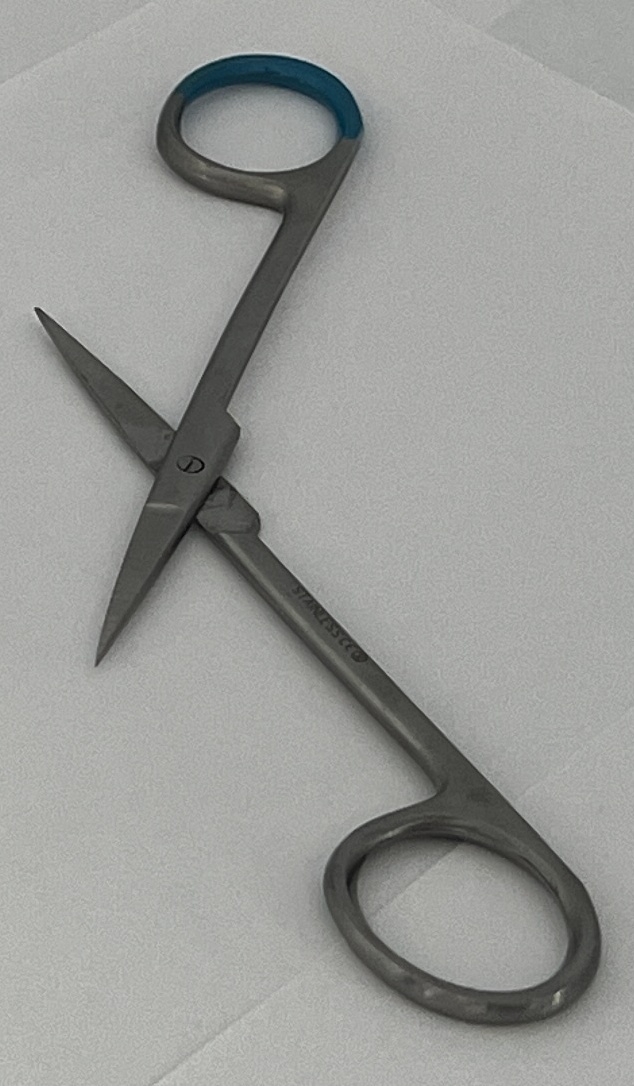
Hinged instrument state: open